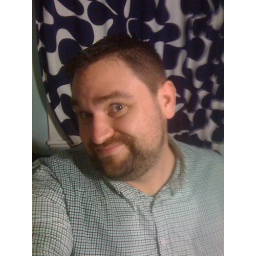
I even have a green shirt on underneath this one EDIT: This makes me look like I have Emma Pillsbury eyes.